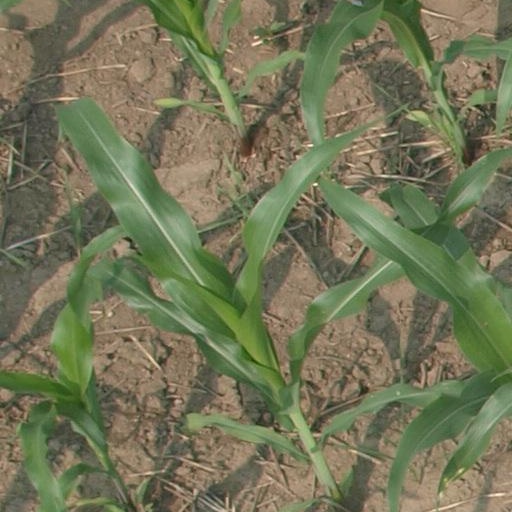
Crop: maize; corn